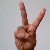
The image shows a hand gesture representing the letter 'V' in Indian Sign Language.